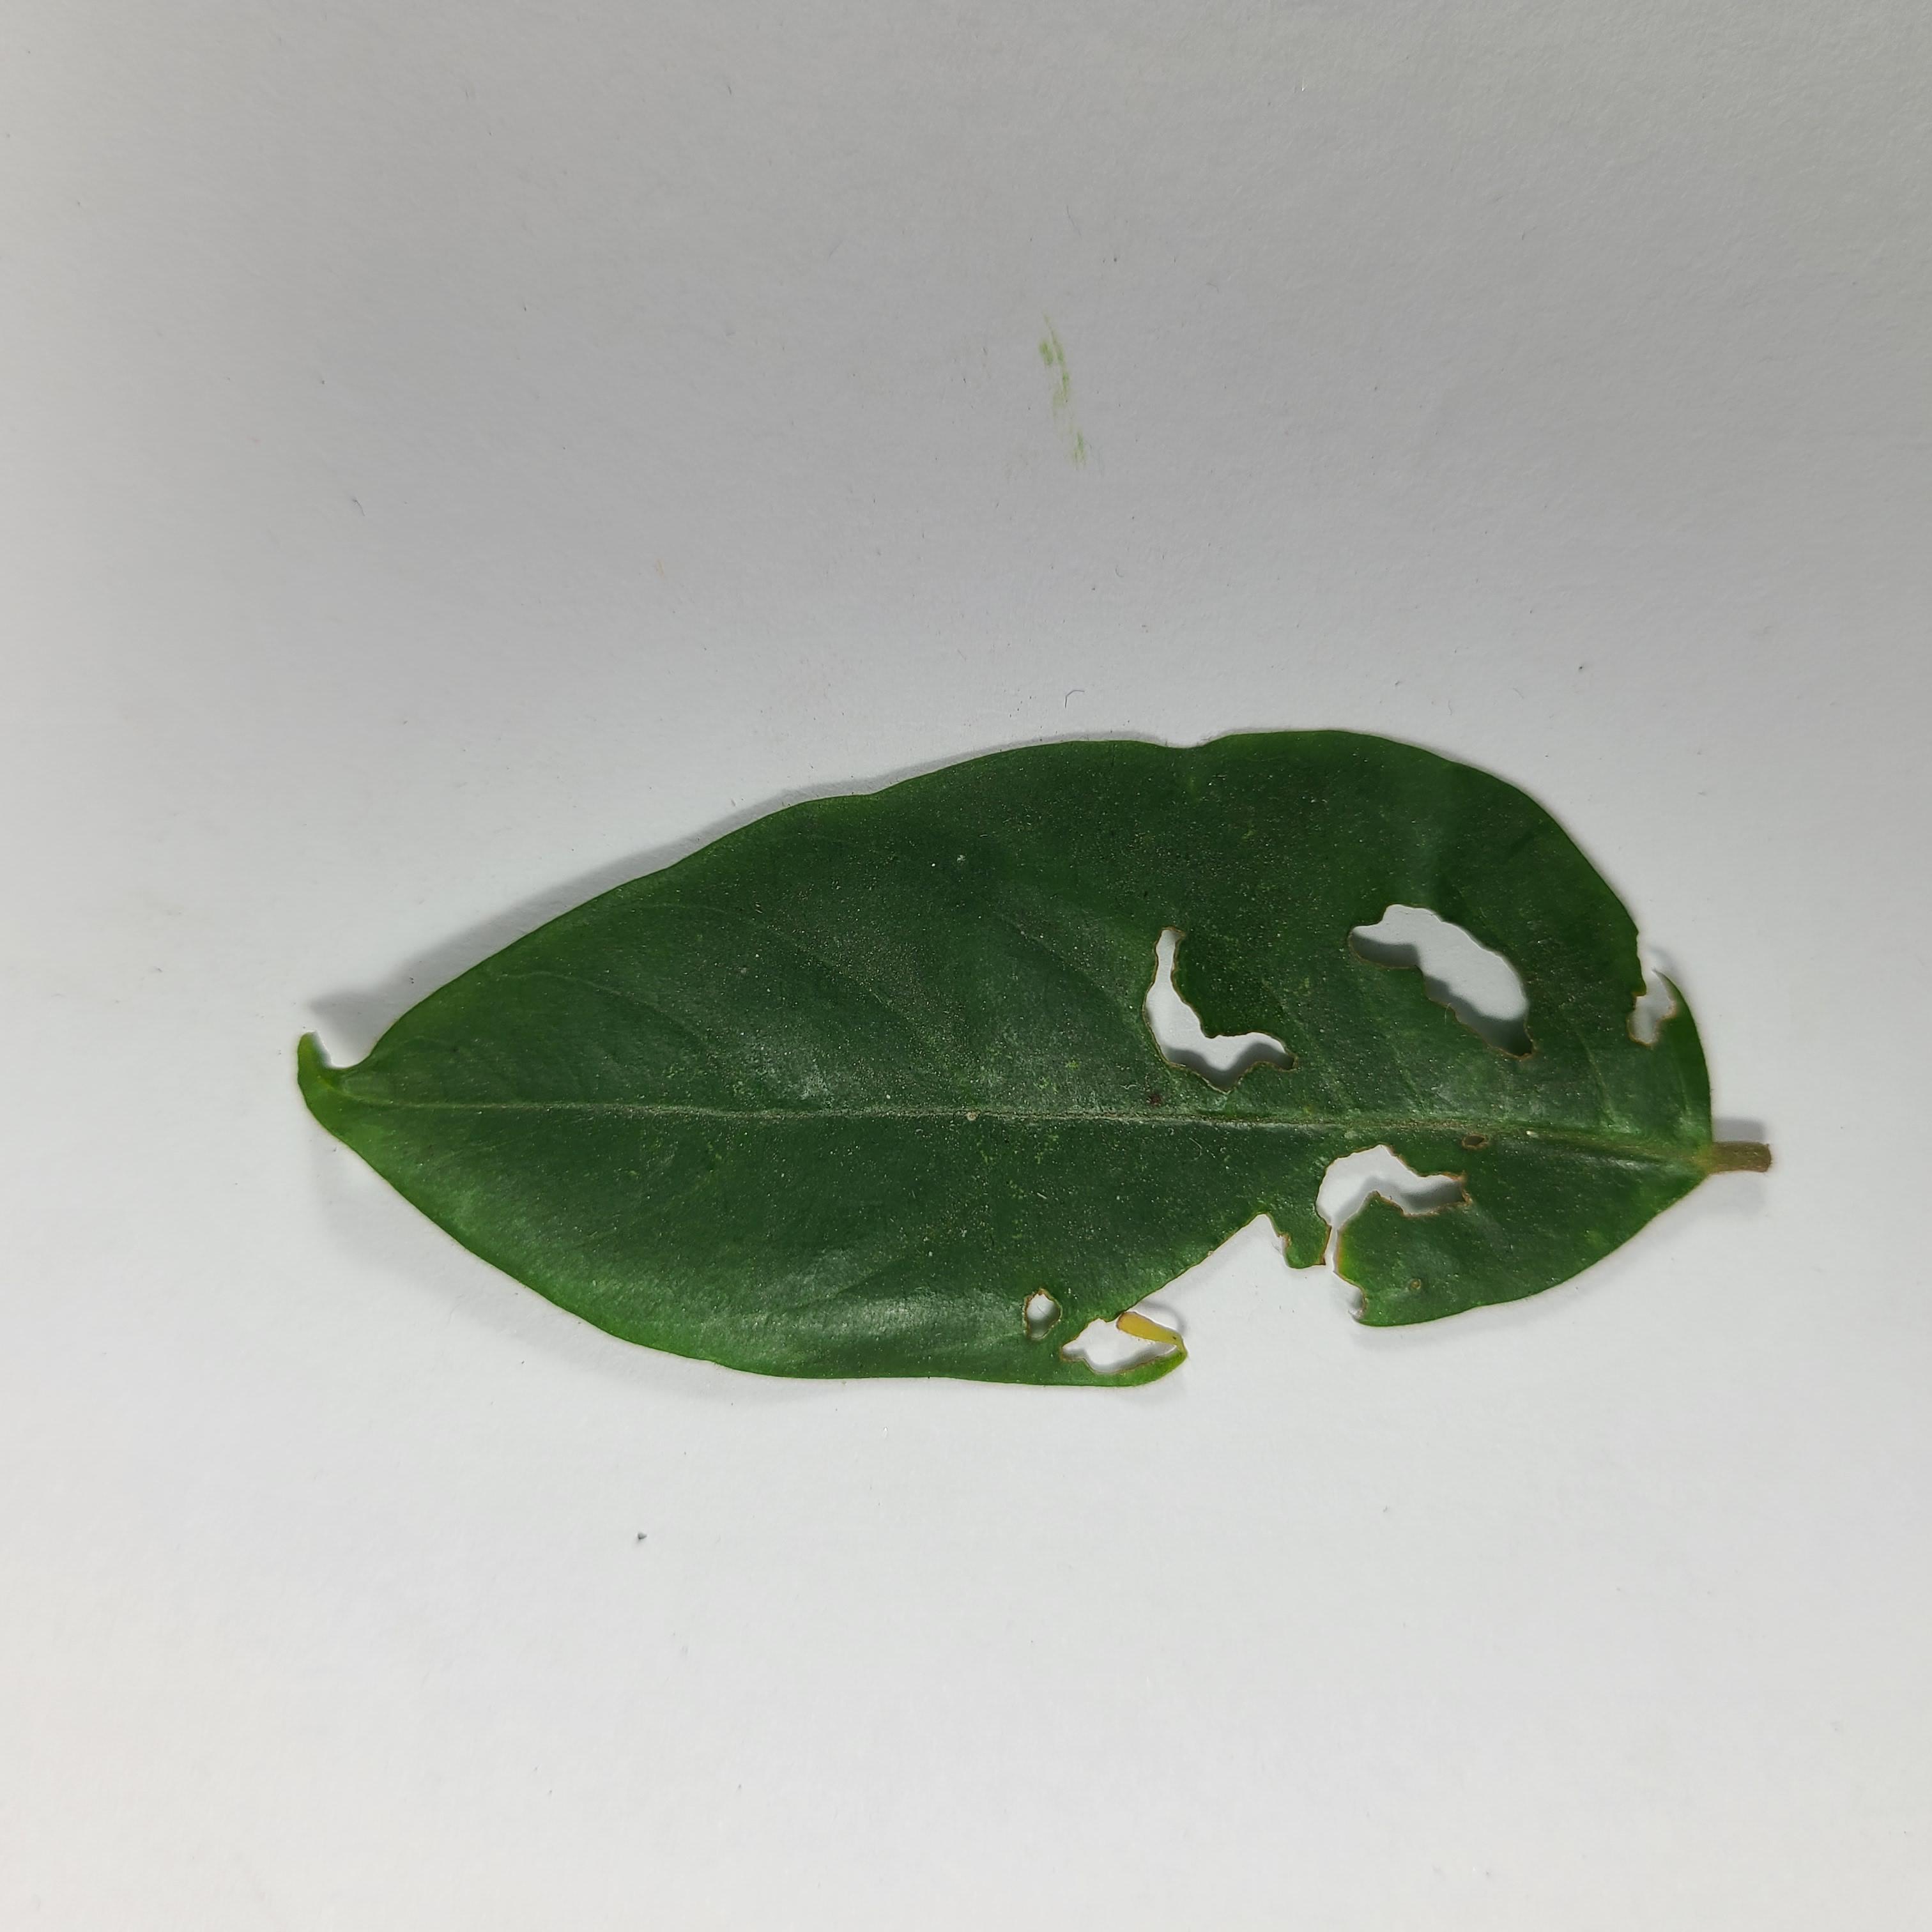
Label: Insect Hole leaves